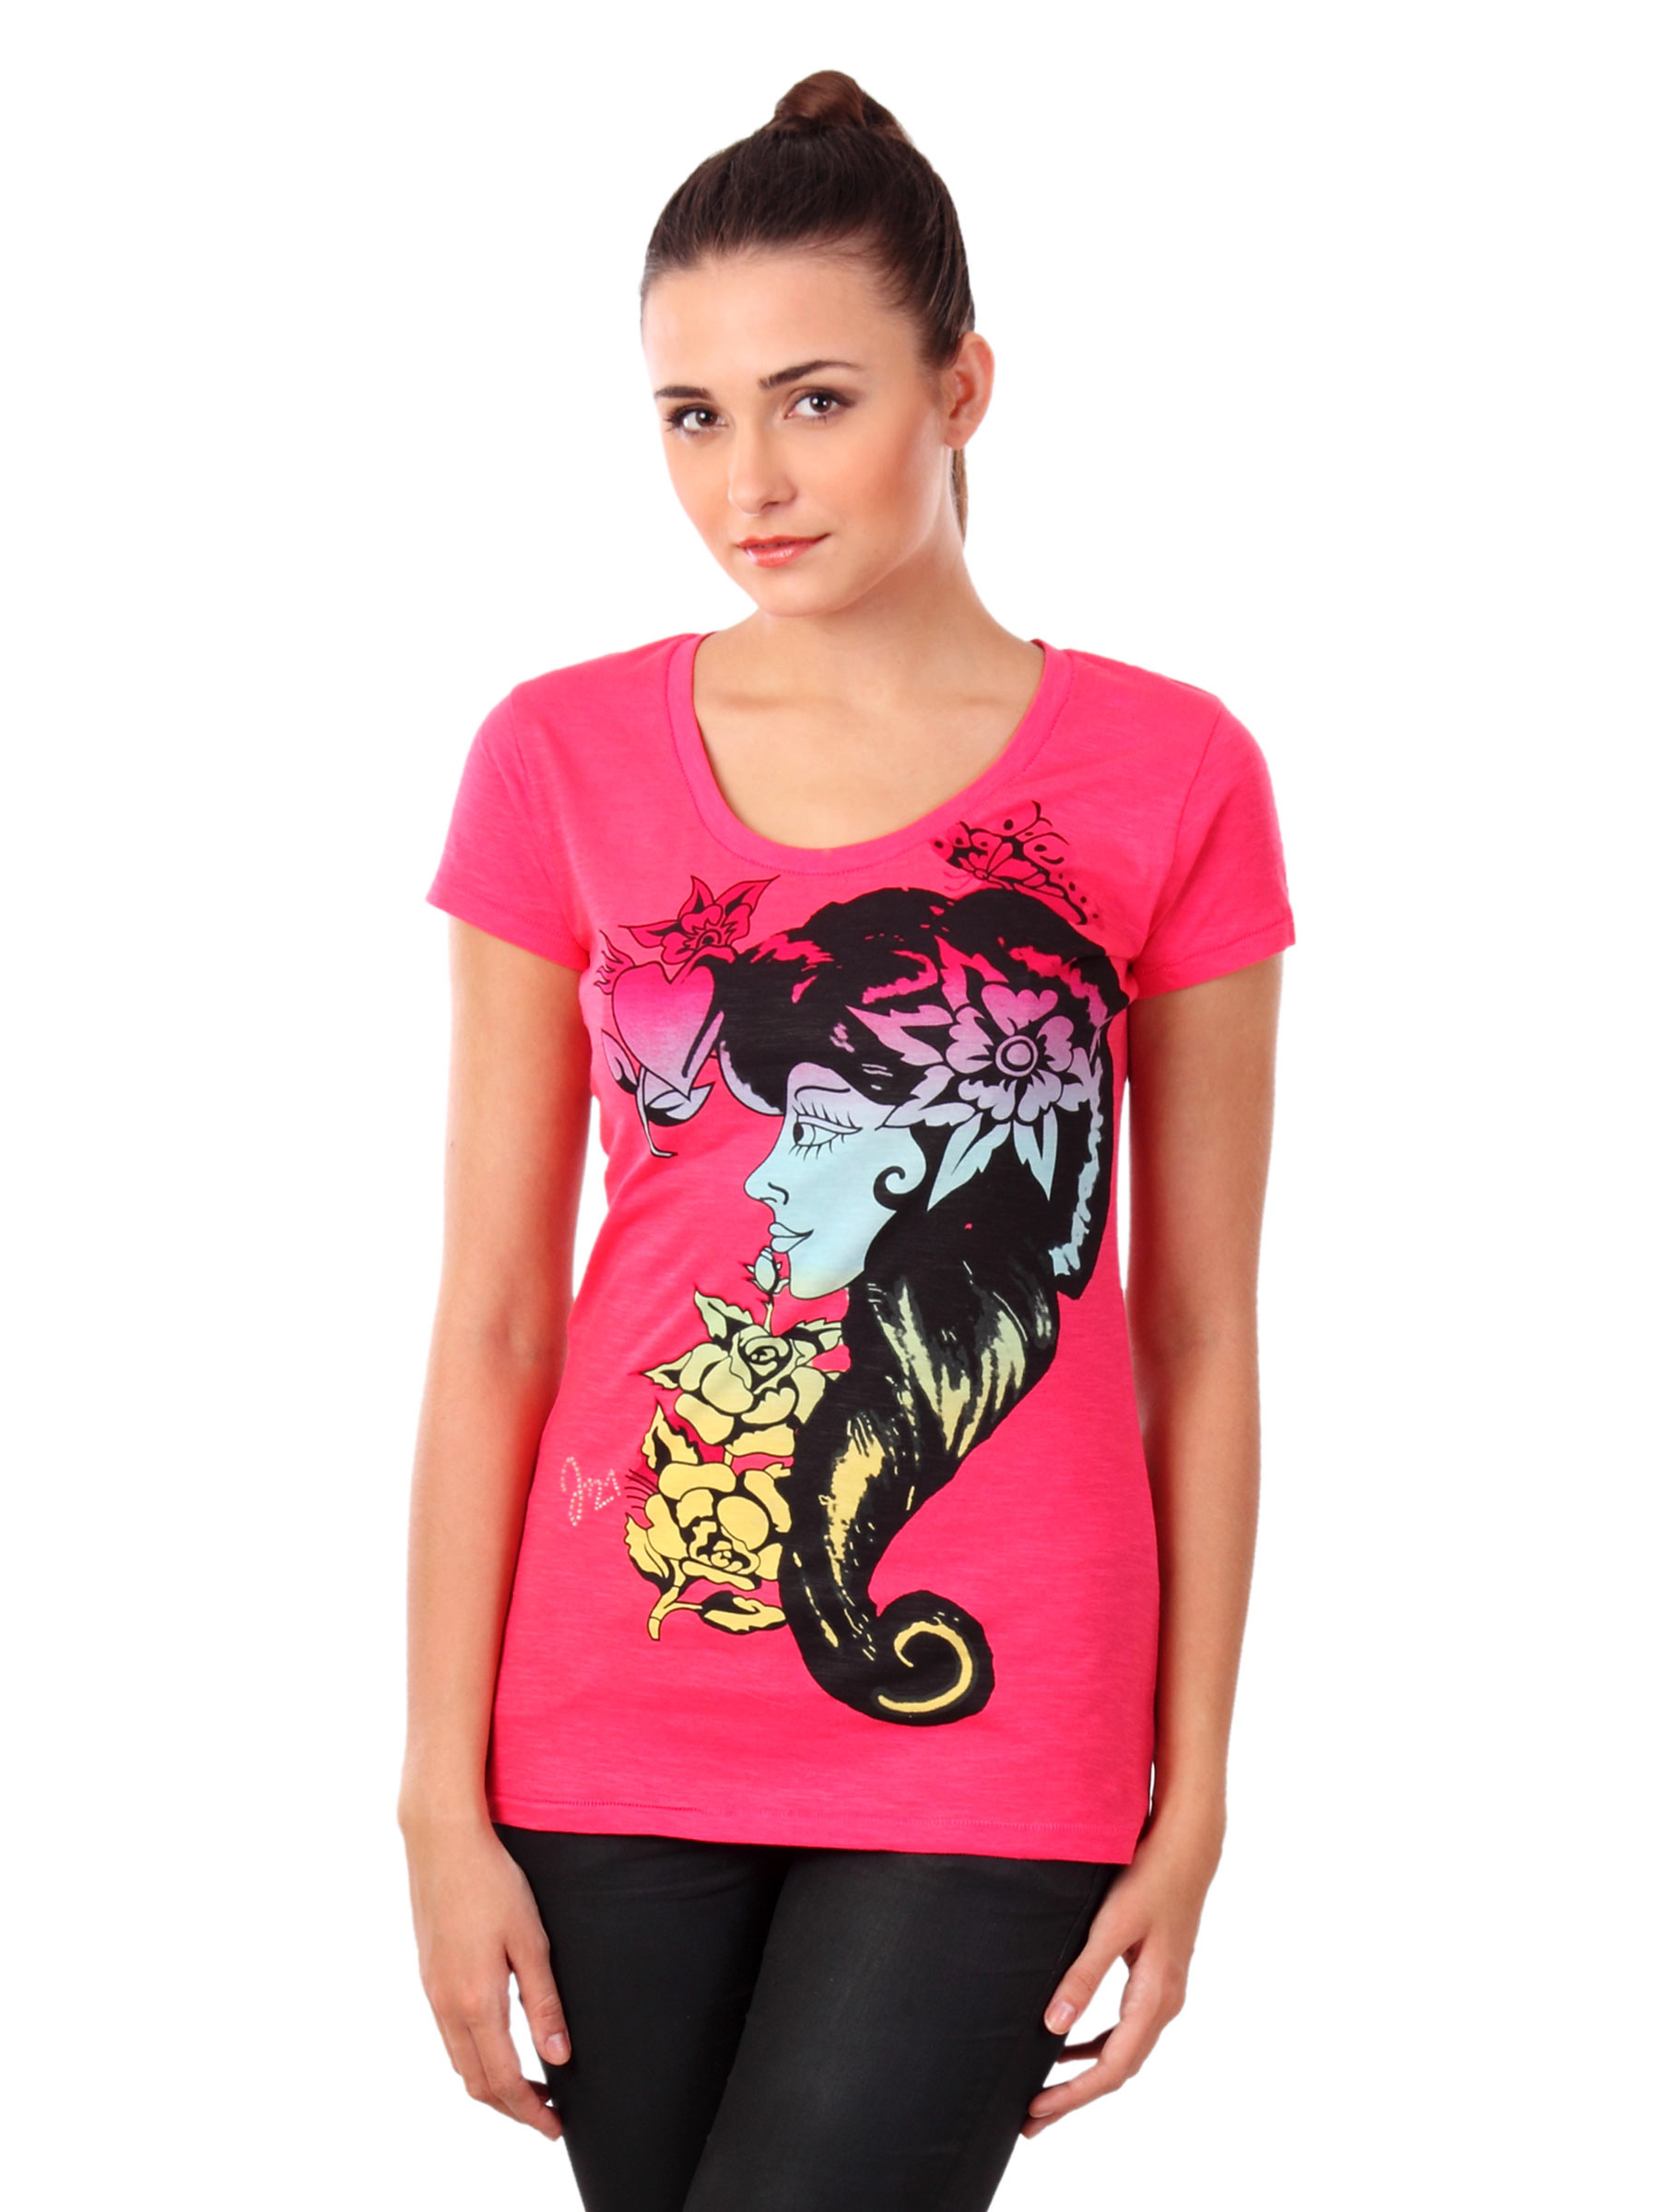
Jealous 21 Women Pink T-shirt
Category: Apparel / Topwear / Tshirts
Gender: Women
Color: Peach
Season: Summer 2012
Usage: Casual